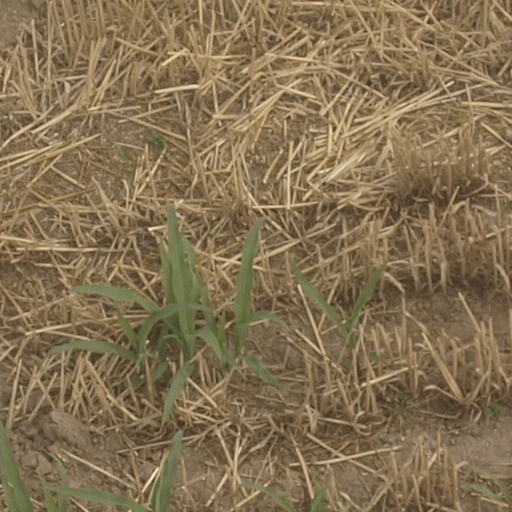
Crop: maize; corn